Maarjamäe

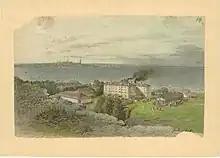
The sugar factory as depicted in the 1830s

The 1870s brought about change with the area becoming a popular resort. Count Anatoly Orlov-Davydov purchased the manor in 1873 and renamed the area in honour of his wife, Maria. Designed by Robert Gödicke, 'Orlov's castle' was finished by 1874 and used mainly by the count's family. Summer houses were constructed near the castle, in today's administrative Maarjamäe. Larger plans to construct a garden city stretching from Lillepi were not realised.